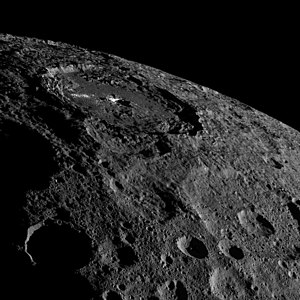
Ceres (dværgplanet) / Udforskning af Ceres
Billede af formationen Occator på Ceres taget af Dawn den 17. oktober 2015 ca. 1.480 kilometer over Ceres' overflade. Occator viser tegn på nylig geologisk aktivitet. Det lyse materiale på overfladen formodes at være salte, der er efterladt efter, at væske er presset op på overfladen for derefter at fryse og senere overgå direkte til luftform i den tynde atmosfære.
Ceres er en dværgplanet og det største og først opdagede objekt i Solsystemets asteroidebælte, der ligger mellem planeterne Mars og Jupiter. Ingen af de andre asteroider i dette bælte kan klassificeres som dværgplaneter. Ceres er opkaldt efter romernes udgave af Zeus' storesøster Demeter.